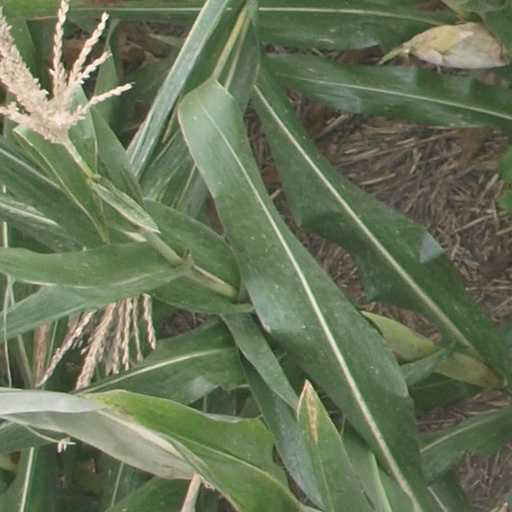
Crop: maize; corn